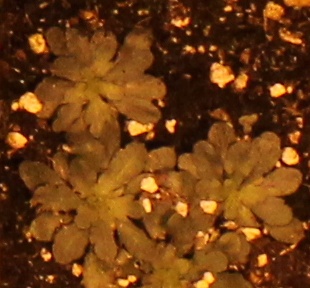
Label: Horseweed